Brickland MRT station

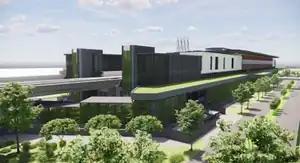
Artist impression of Brickland station

Brickland station was first announced on 25 May 2019 as part of the Land Transport Authority's (LTA) Land Transport Master Plan 2040. The station was planned to serve approximately 13,000 existing households from Keat Hong, Bukit Batok West, Pavilion Park, Tengah town’s Brickland district, and future residential developments. Officially confirmed on 28 July 2023, the station is targeted to begin construction in 2024 with a completion date of 2034. Construction works for the station will include a new viaduct and crossover tracks. The longer construction duration for the infill is due to extensive modification works needed which requires realignment of the road and railway tracks. This would require additional 54-hour closures in 2028–2029. Construction can only take place during maintenance hours at night.